Sami Whitcomb

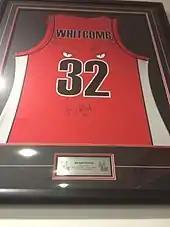
Whitcomb's worn playing singlet from the 2016 WNBL Grand Final

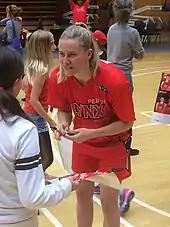
Whitcomb signing autographs in October 2017

In May 2015, Whitcomb signed with the Perth Lynx for the 2015–16 WNBL season. She earned eight Team of the Week recognitions, was named Player of the Week for Round 3, and helped the Lynx reach their first WNBL Grand Final since 1999. In the grand final series, the Lynx were defeated 2–0 by the Townsville Fire despite Whitcomb's 20 points in game one and 15 points in game two. For the season, Whitcomb earned WNBL All-Star Five honors and finished third in league MVP voting. She appeared in all 27 games for the Lynx in 2015–16, averaging 19.4 points, 5.7 rebounds, 2.9 assists and 2.8 steals per game. She was subsequently named Lynx Club MVP.